Hunting success

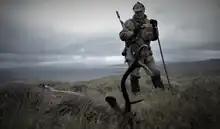
Professional deerstalker standing next to a red deer stag carcass

In Kentucky, US, a study was conducted about the factors influencing the flush and hunting success of hunters in three game species which were ruffed grouse, northern bobwhite and the cottontail rabbit. Encounter rates may have effects on population dynamics, hunter satisfaction, and hunter retention. In a 12-year span between 2003 and 2015, there were about 3,948 grouse hunts, 19,301 rabbit hunts, and 4,798 bobwhite hunts took place. In this case, hunting success was defined as the number of animals a hunting party flushed out. Hunting success was expected to increase over the hunting season due to cover being reduced and weather being more hospitable for upland hunting. Hunting was usually enhanced when more hunters and dogs were introduced to hunting parties.